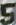
Number: 5